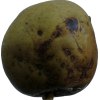
Label: pear